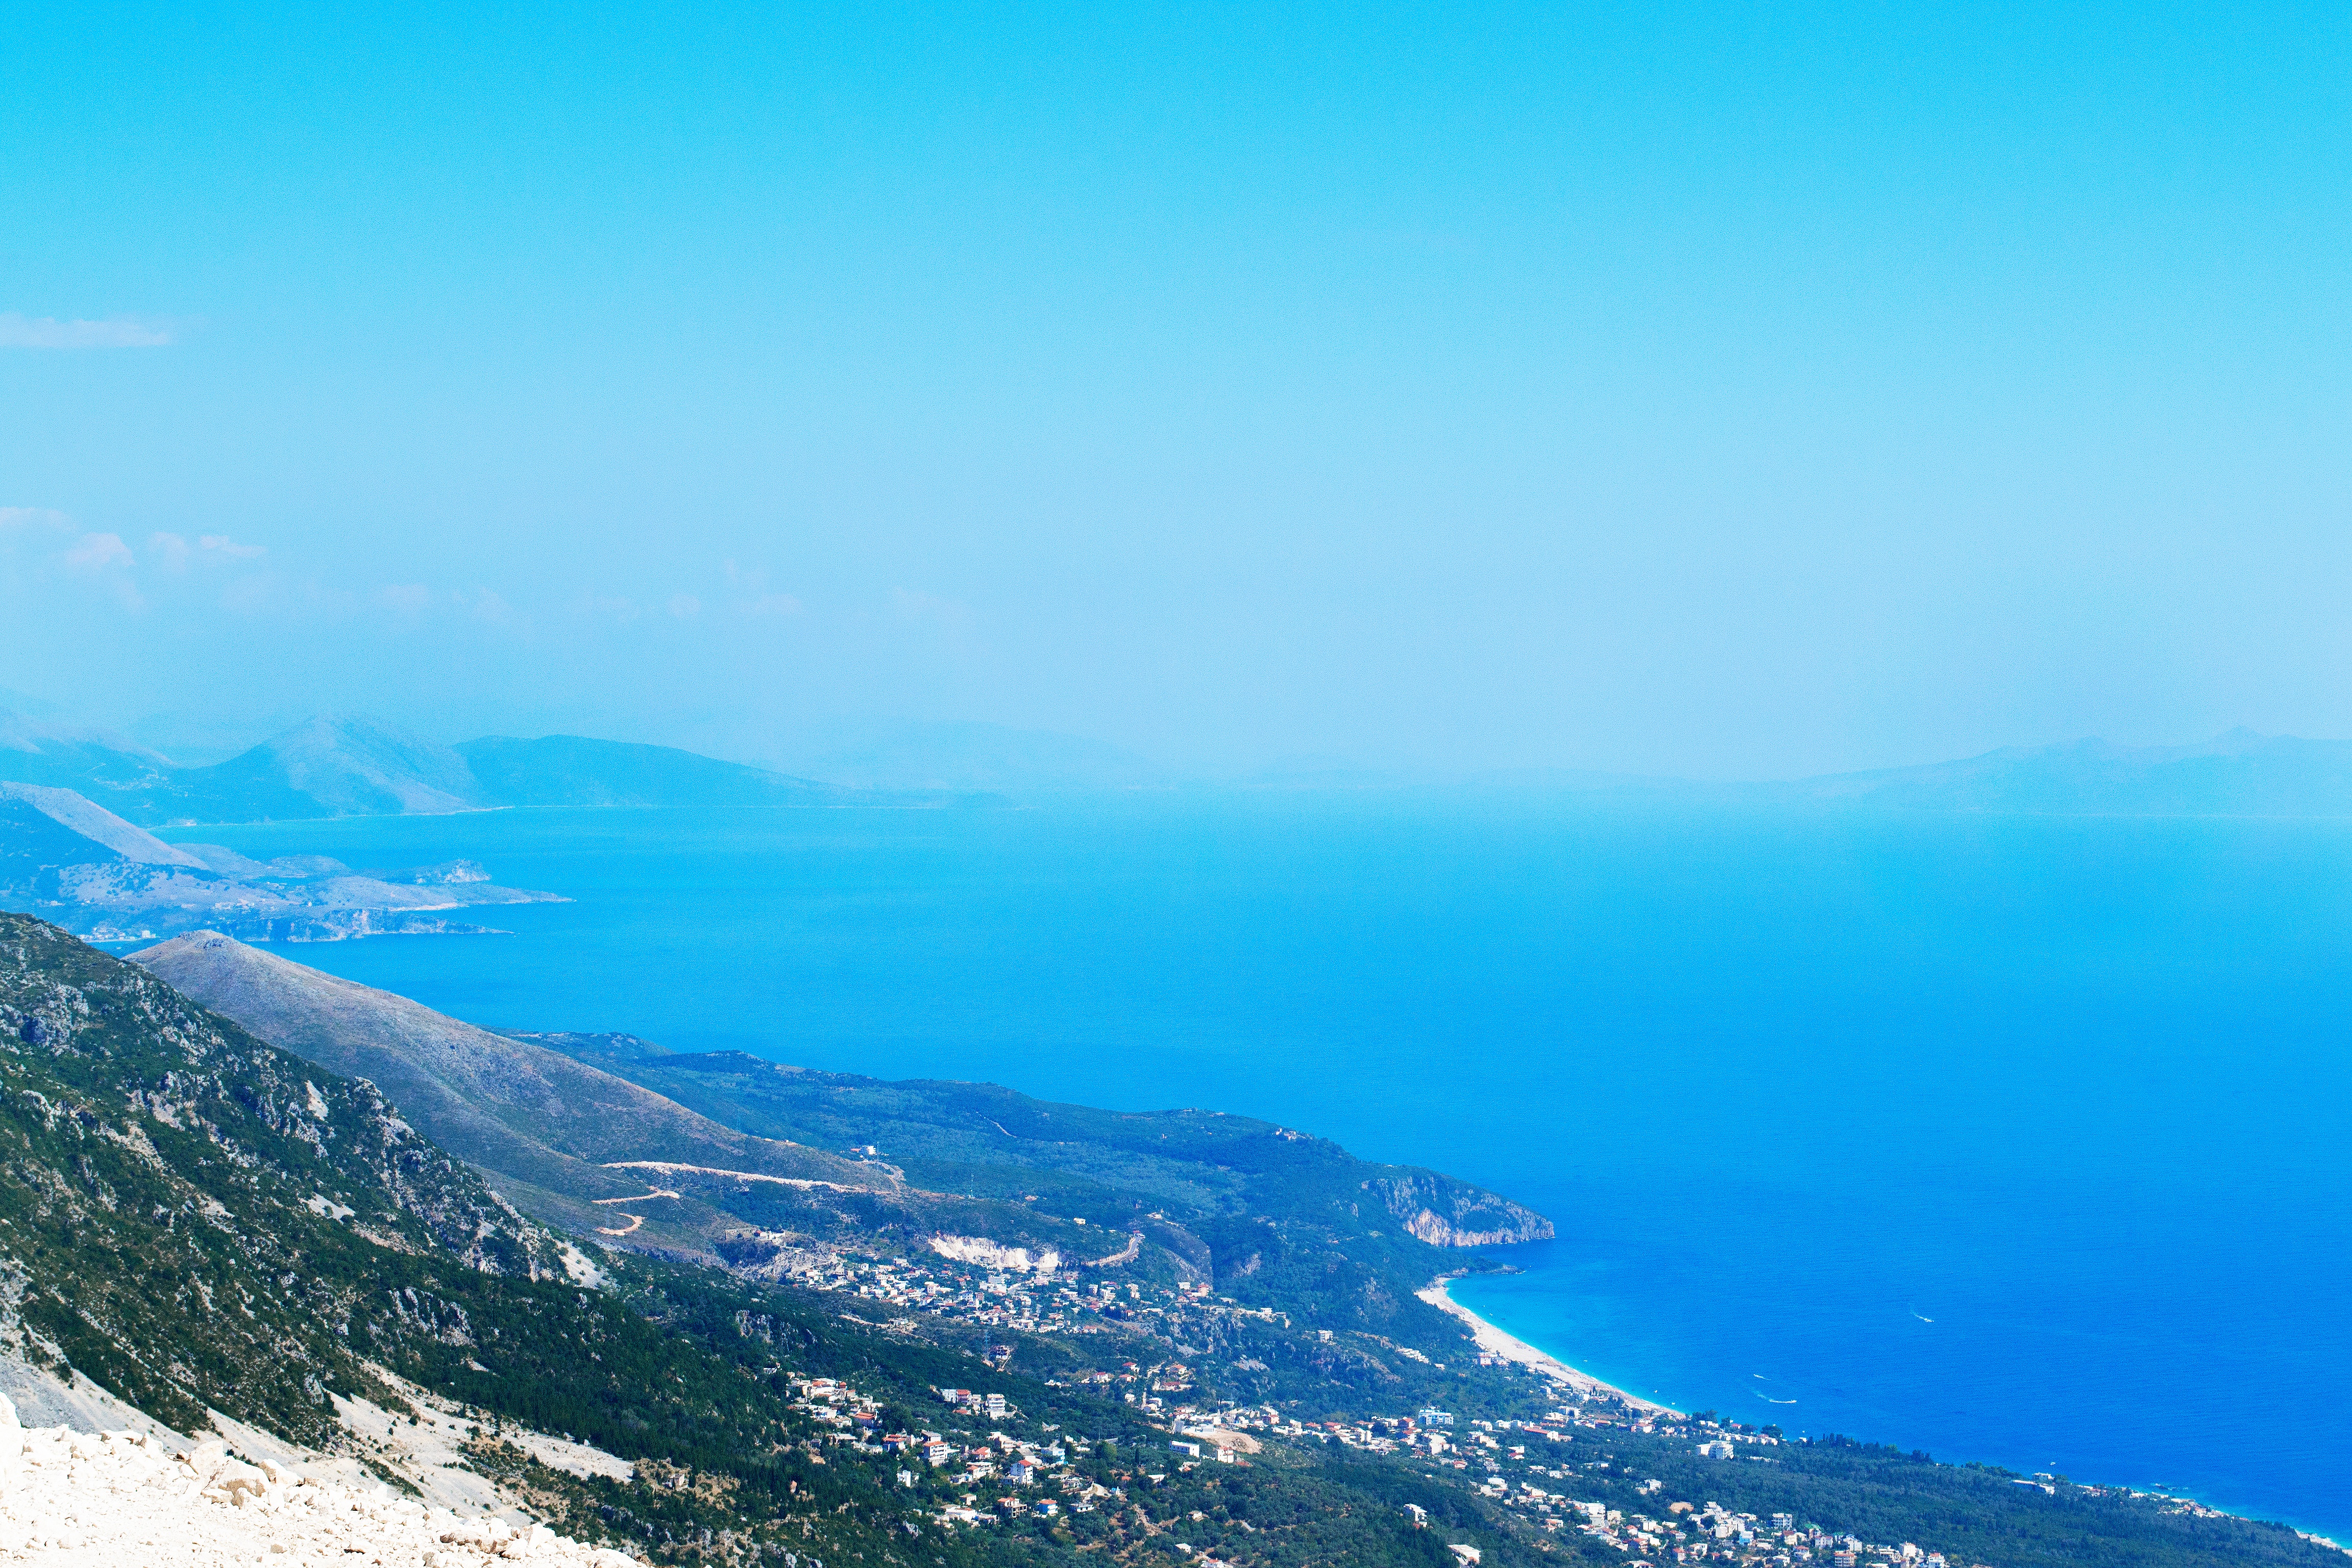
sea, coast, horizon, mountain, mountain range, cliff, terrain, ridge, plateau, cape, landform, geographical feature